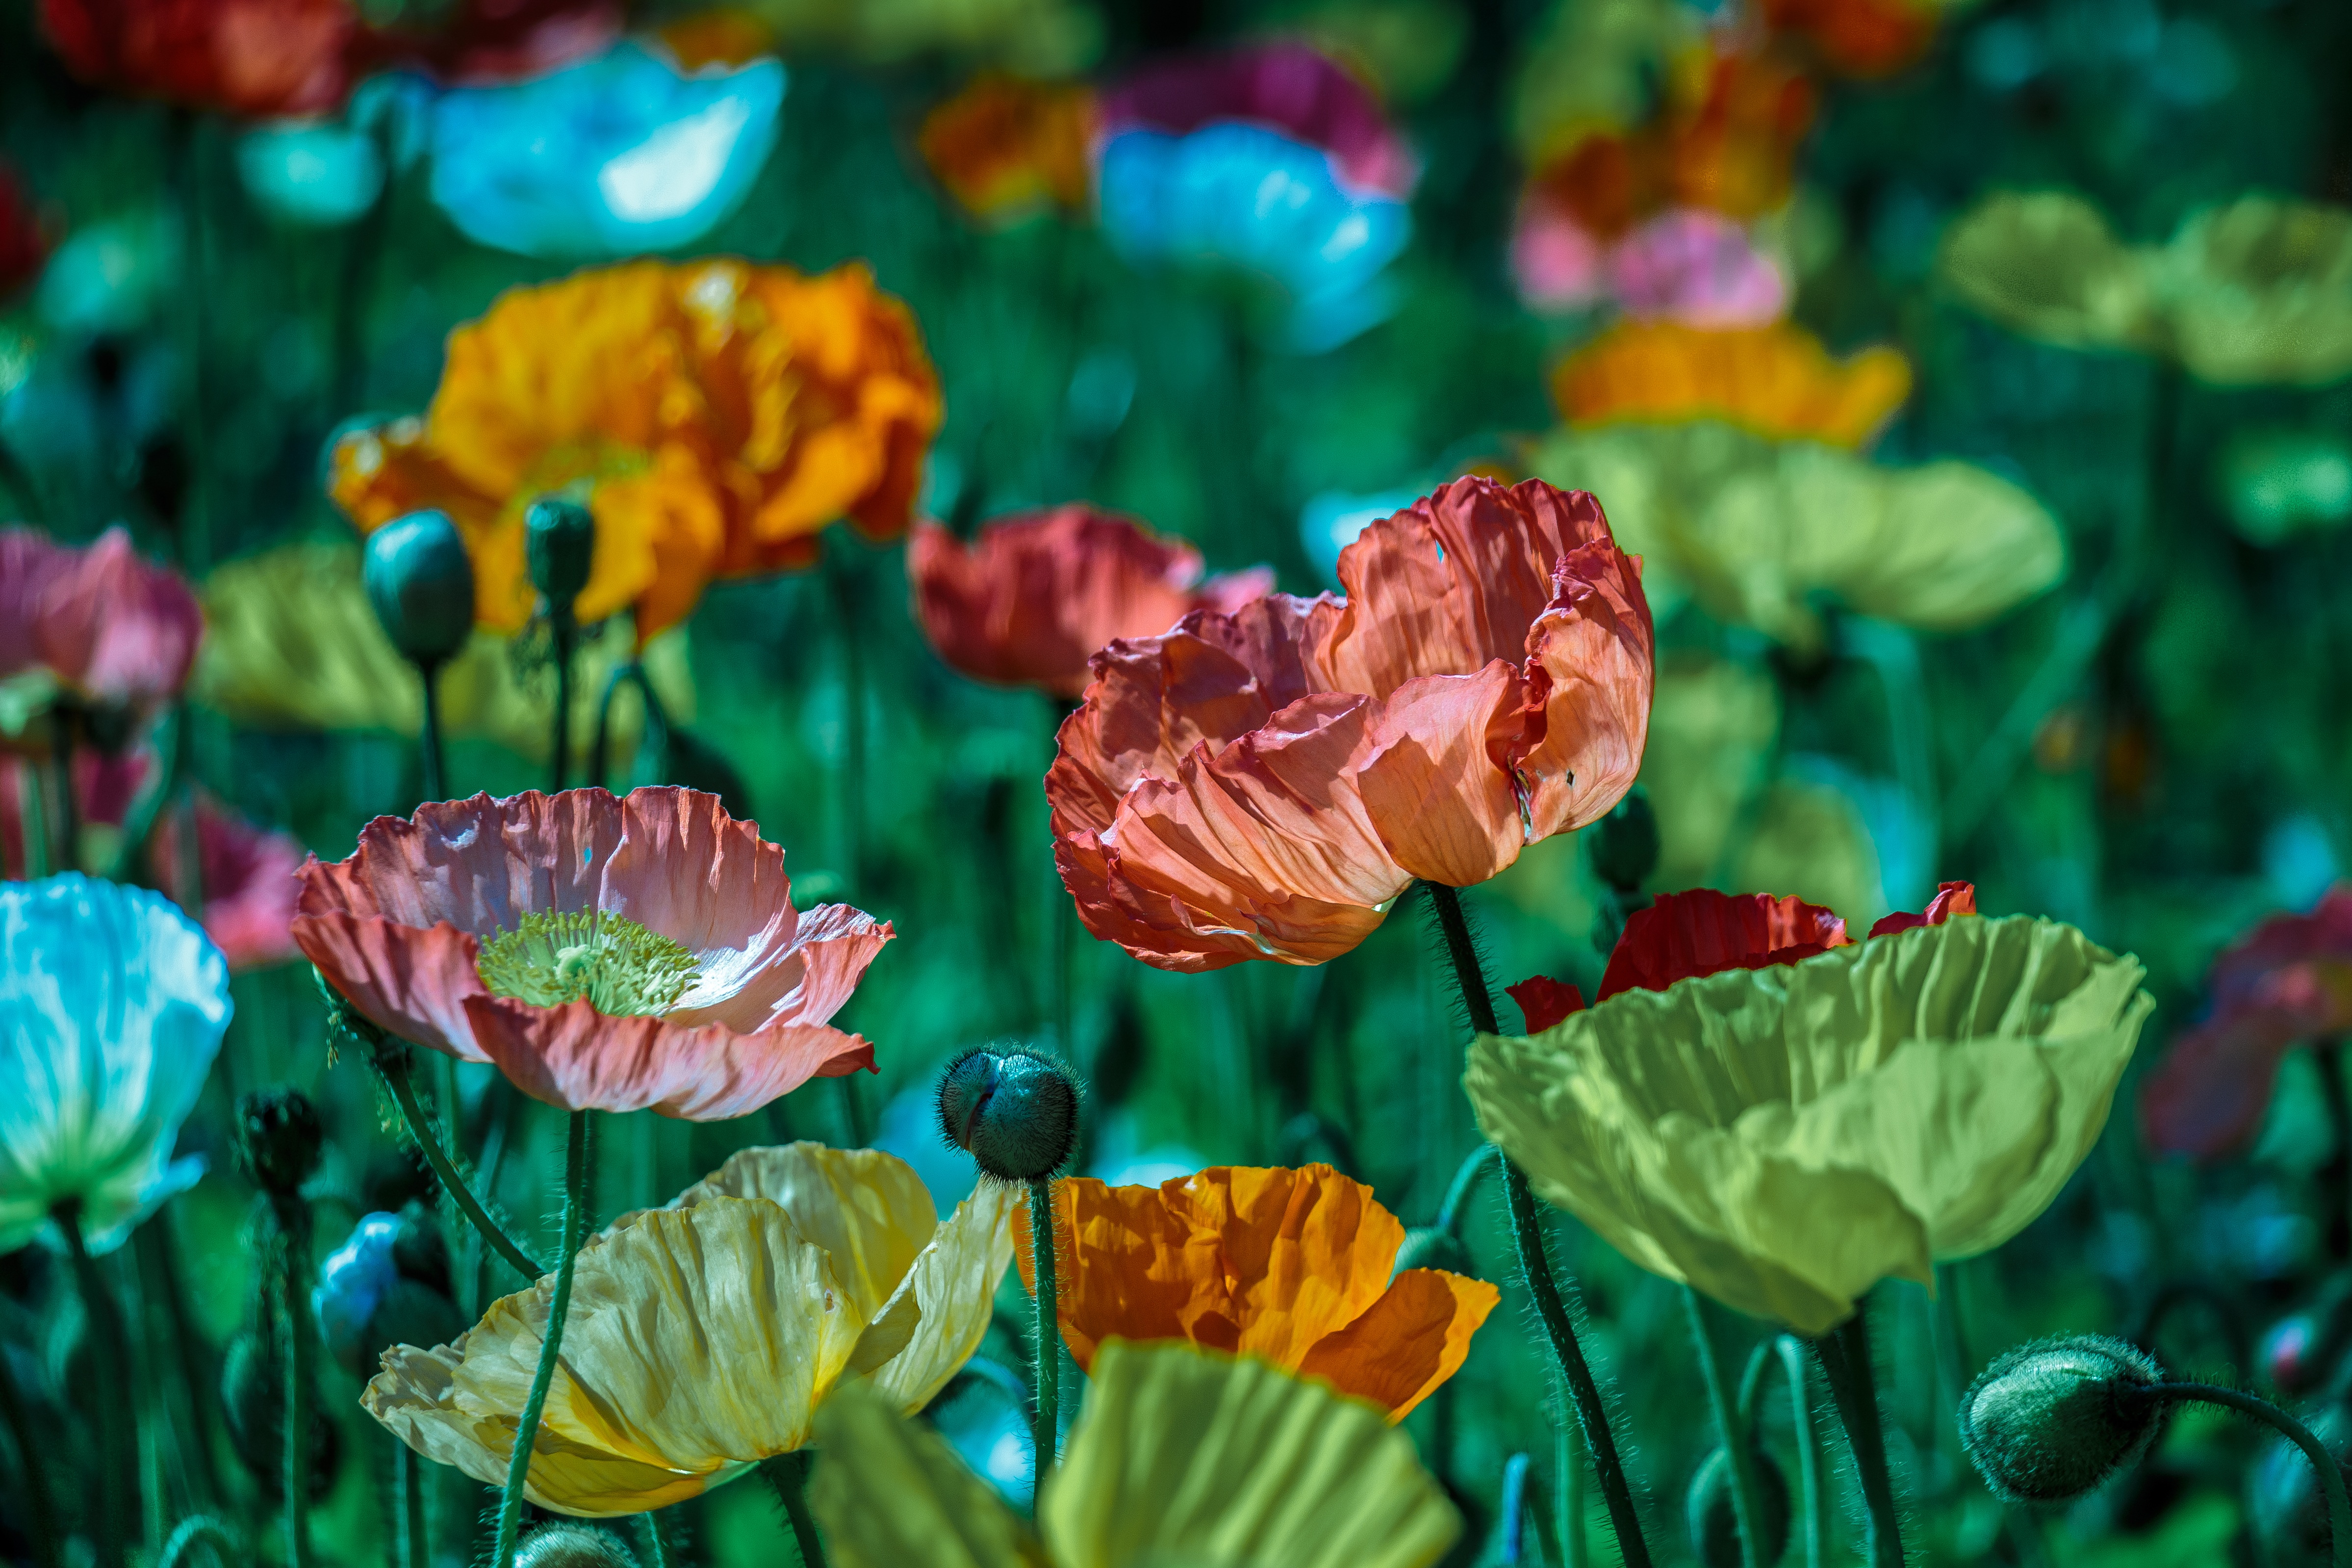
nature, blossom, plant, leaf, flower, petal, bloom, green, colourful, color, macro, botany, colorful, flora, wildflower, flowers, close up, poppy, poppies, macro photography, flowering plant, land plant